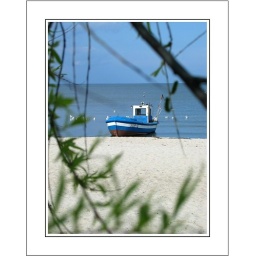
A fishing boat on the beach in Sopot, Poland.